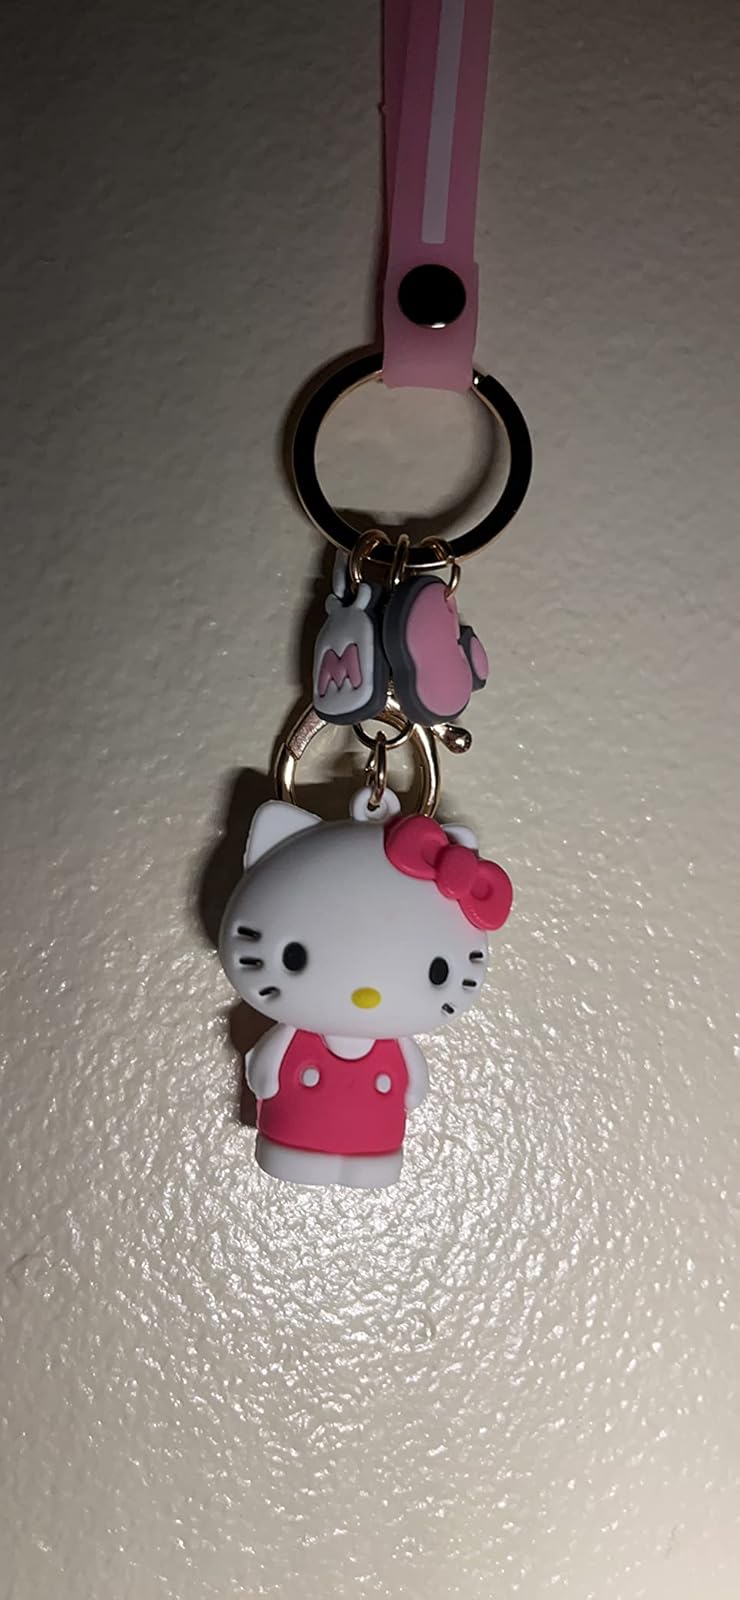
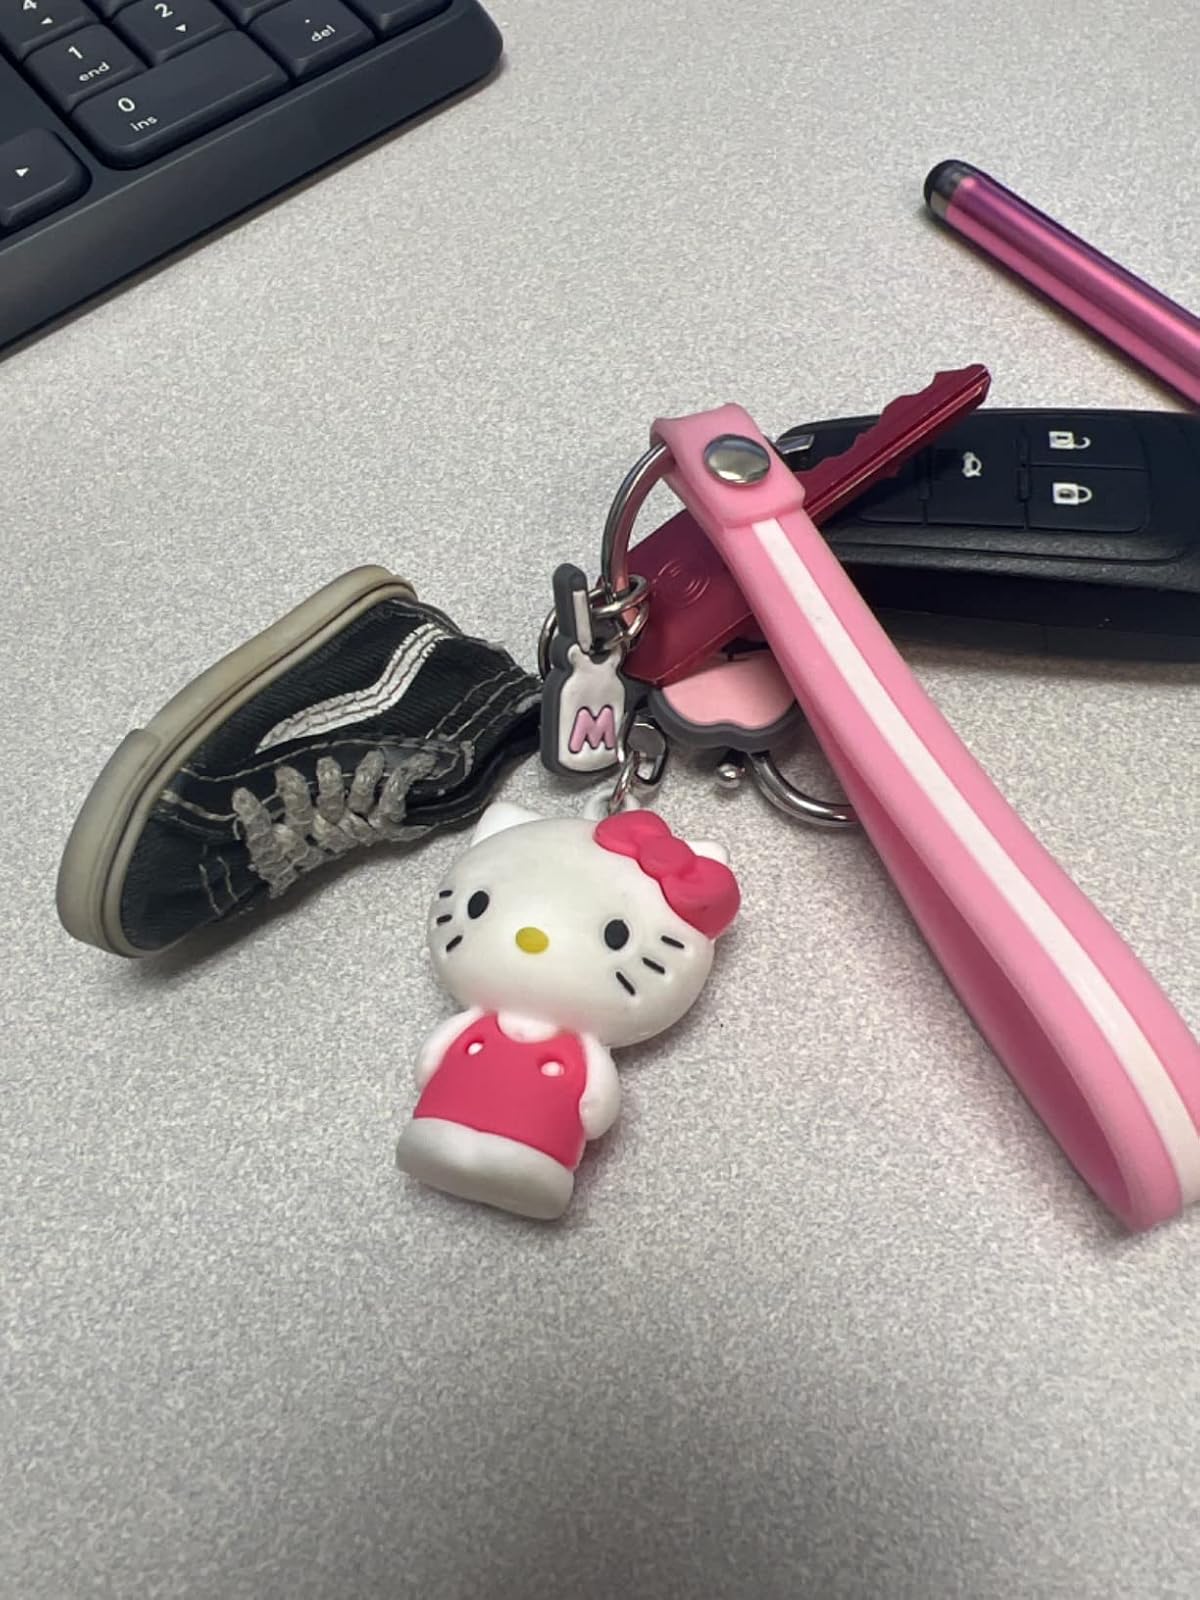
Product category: accessories_keychain
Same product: yes